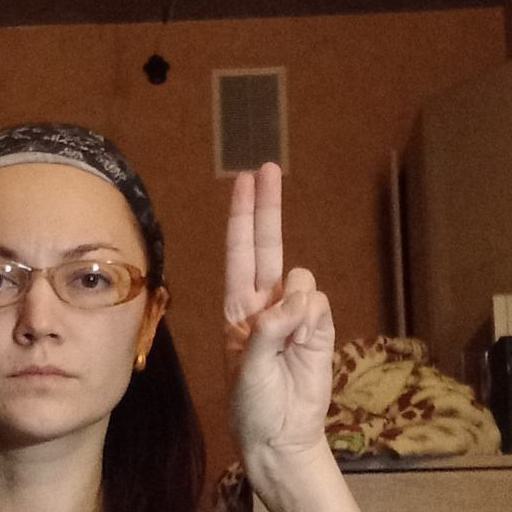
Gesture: two_up